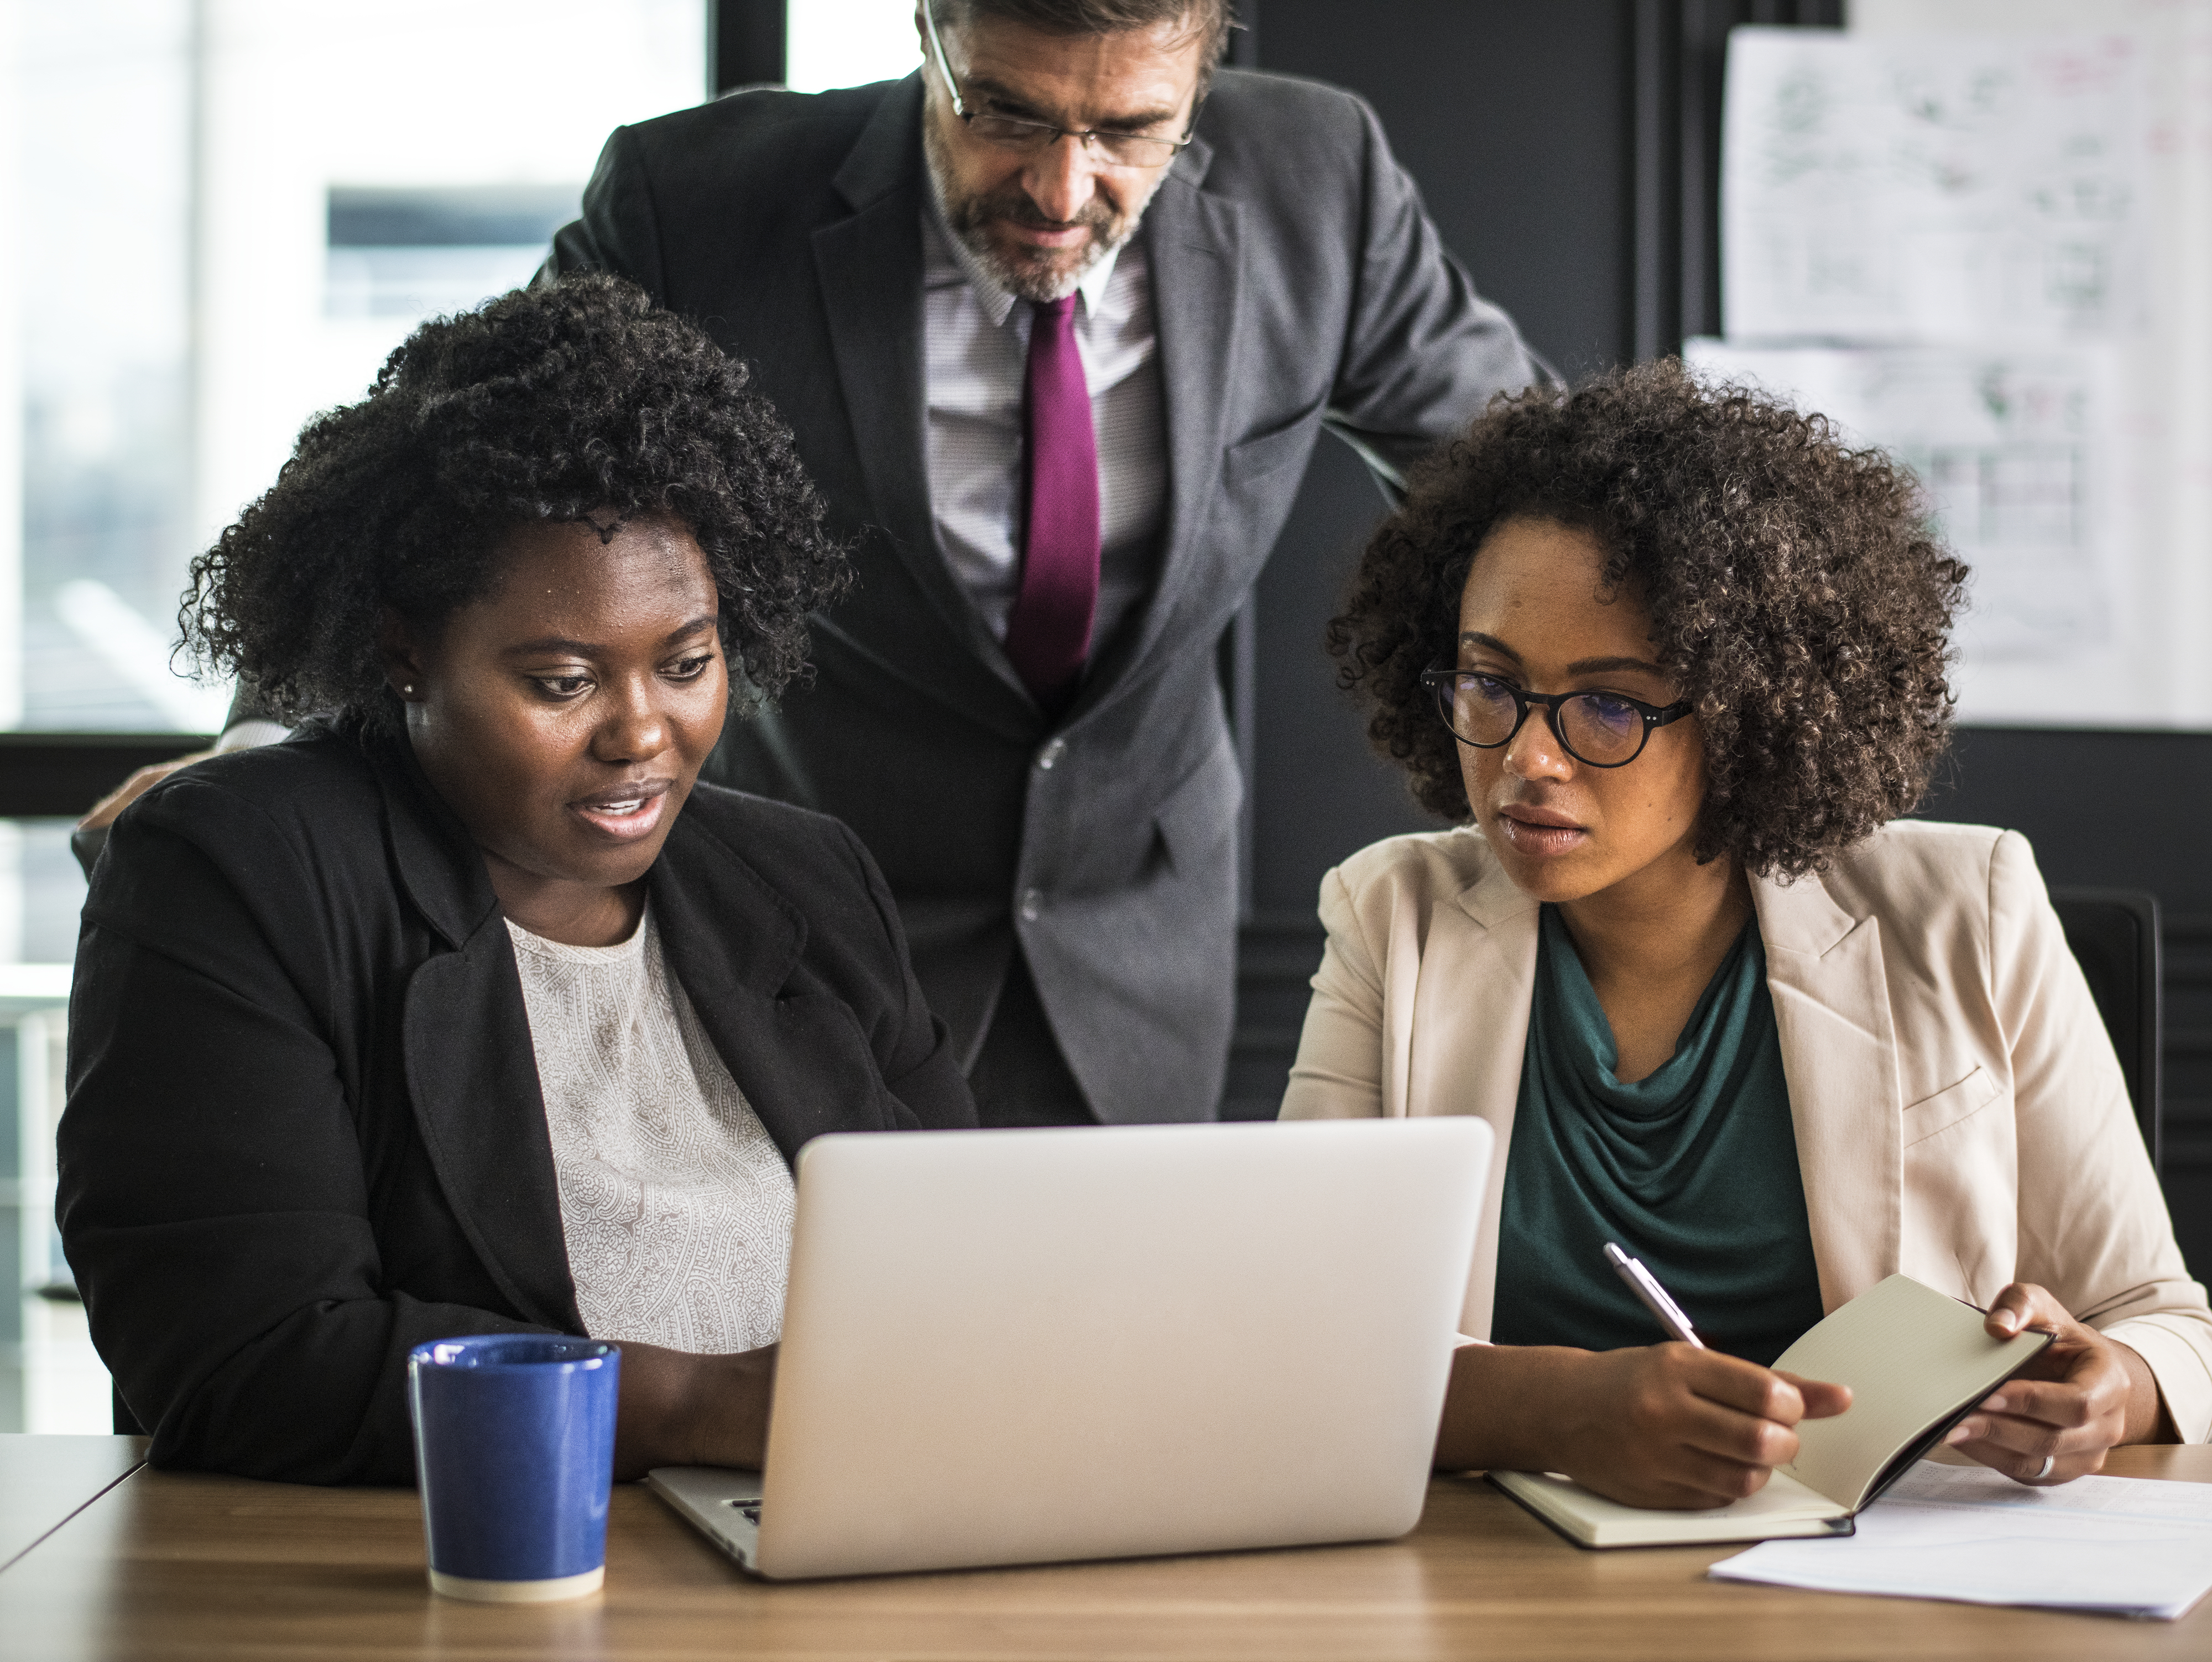
african american, african descent, afro, american, analyzing, beverage, black people, brainstorming, business, business people, caucasian, cheerful, coffee, communication, computer, cup, digital device, discussing, discussion, diverse, drink, laptop, man, manager, marketing, meeting, mug, notebook, office, paper, partnership, people, planning, presentation, smiling, strategy, success, suit, talking, team, teamwork, technology, togetherness, training, woman, worker, working, workspace, electronic device, conversation, job, student